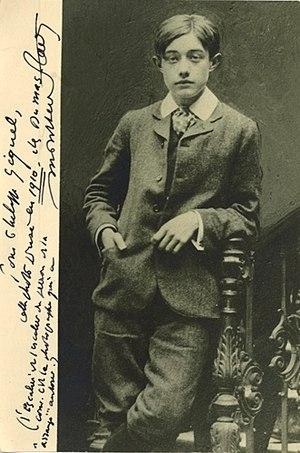
Les Garçons est un roman d'Henry de Montherlant paru en avril 1969 aux éditions Gallimard. Ce texte élargit le thème de la pièce de théâtre La Ville dont le prince est un enfant jouée pour la première fois en 1953. Le roman fait partie de la trilogie littéraire consacrée à Alban de Bricoule, personnage fictif récurrent dans l’œuvre de Montherlant. La chronologie de la trame romanesque n'est pas celle des dates de publication mais les Bestiaires, Les Garçons, Le Songe.
Henry de Montherlant, né le 20 avril 1895 à Paris et mort dans la même ville le 21 septembre 1972, est un romancier, essayiste et dramaturge français.